Johny Mera Naam Preethi Mera Kaam

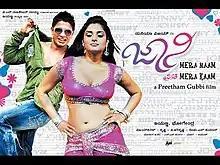

Johny Mera Naam Preethi Mera Kaam is a 2011 Indian Kannada-language romantic comedy film directed by Preetham Gubbi and produced by Jayanna Combines. The film stars Duniya Vijay and Ramya, alongside Rangayana Raghu, Sadhu Kokila, H. G. Dattatreya, Karthik Jayaram, Sharan and Achyuth Kumar. The music was composed by V. Harikrishna, while cinematography and editing were handled by Krishna and Deepu. S. Kumar.